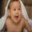
Label: baby